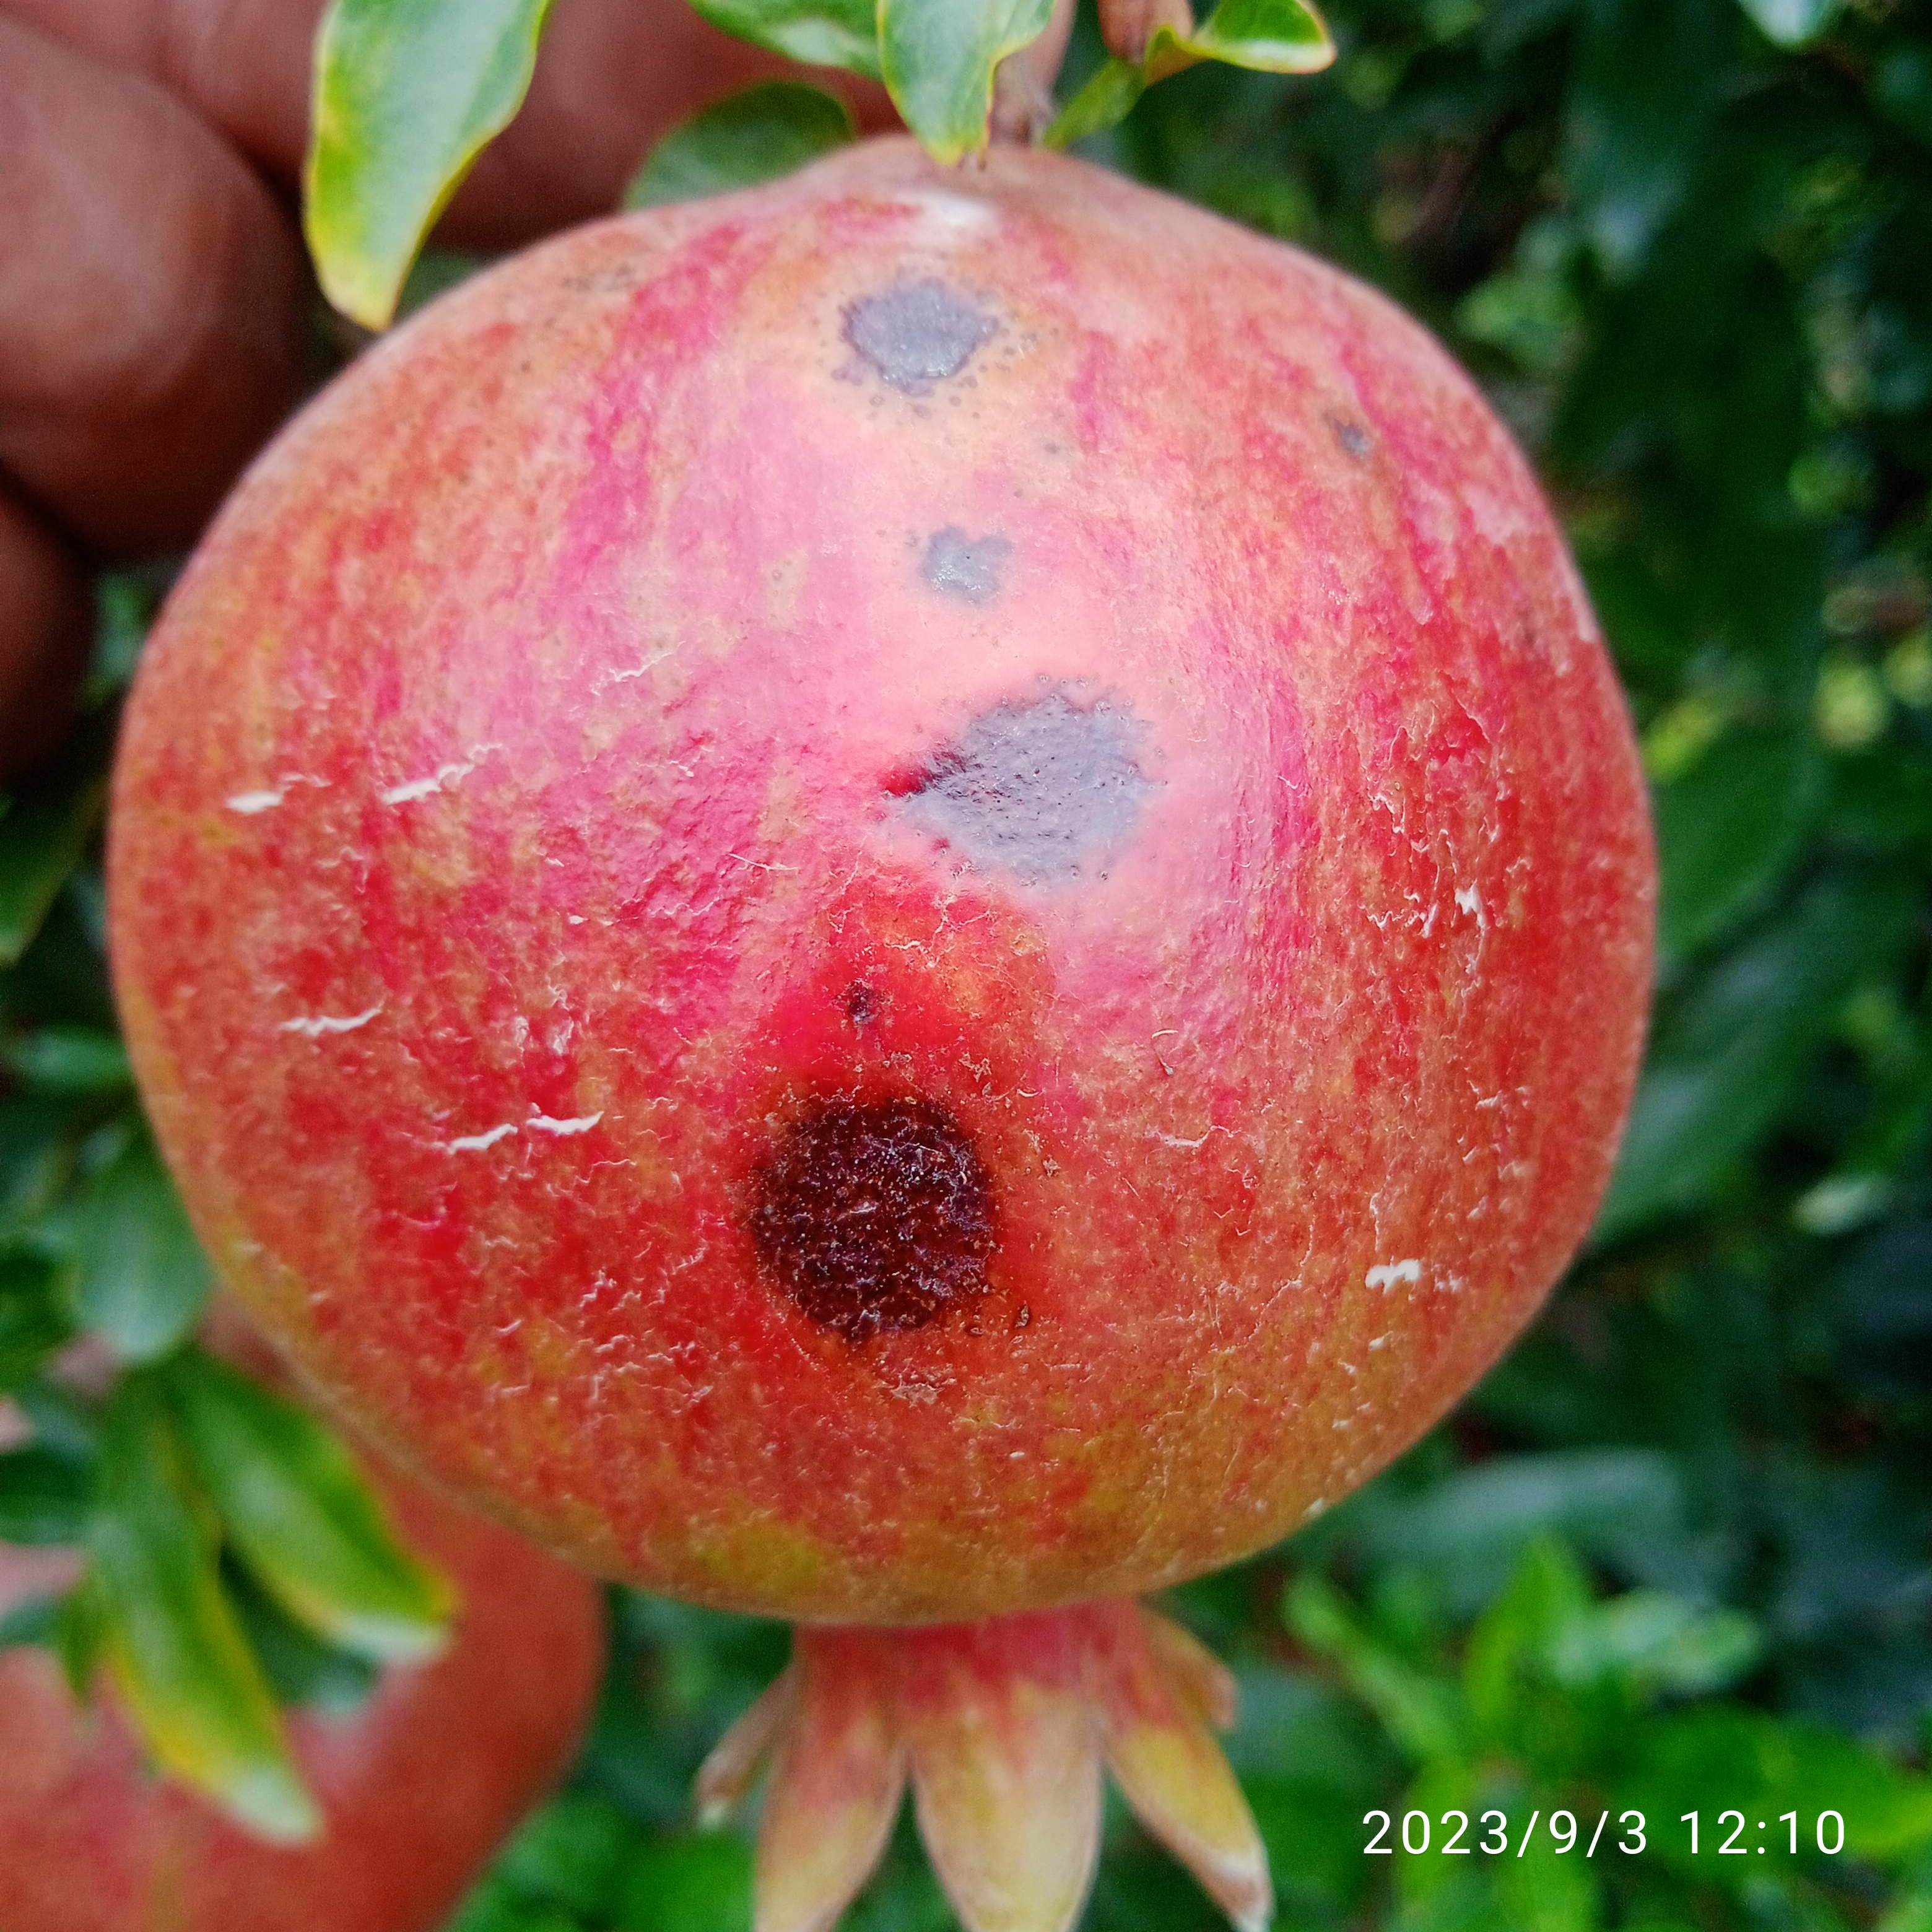
Label: Anthracnose